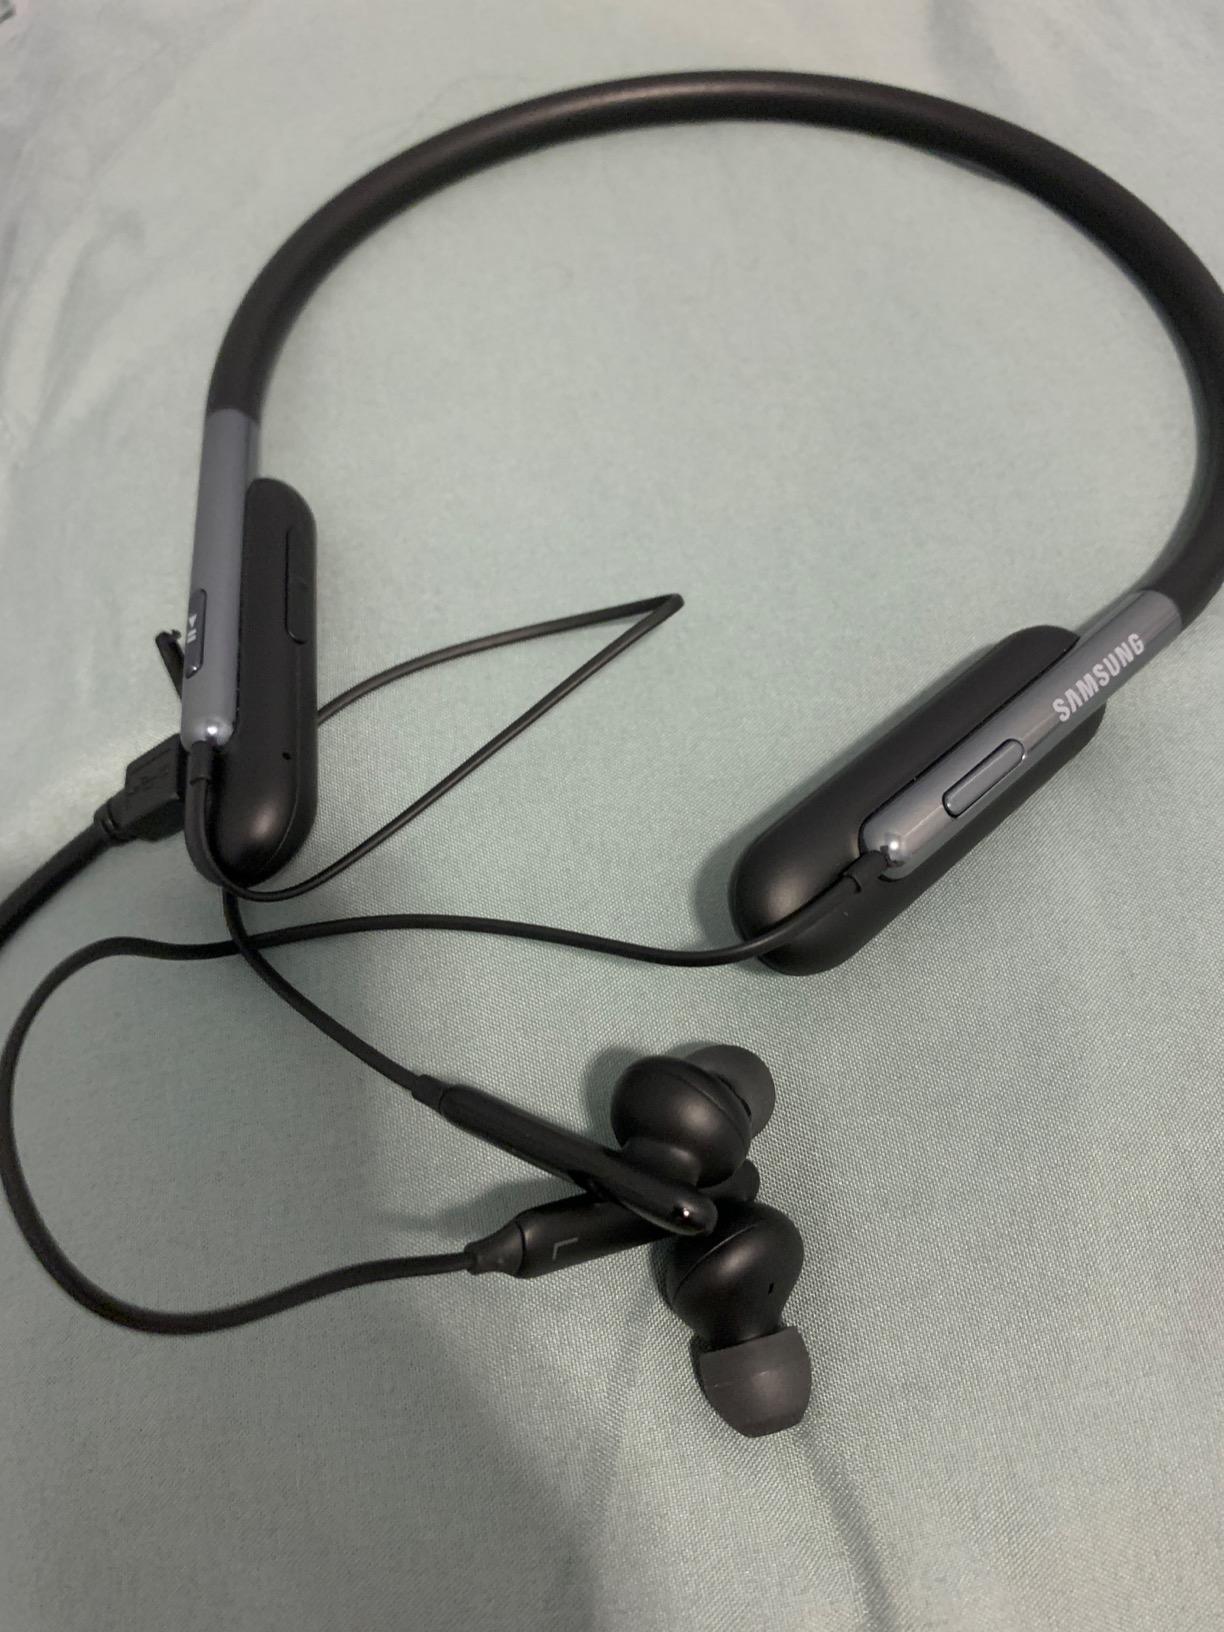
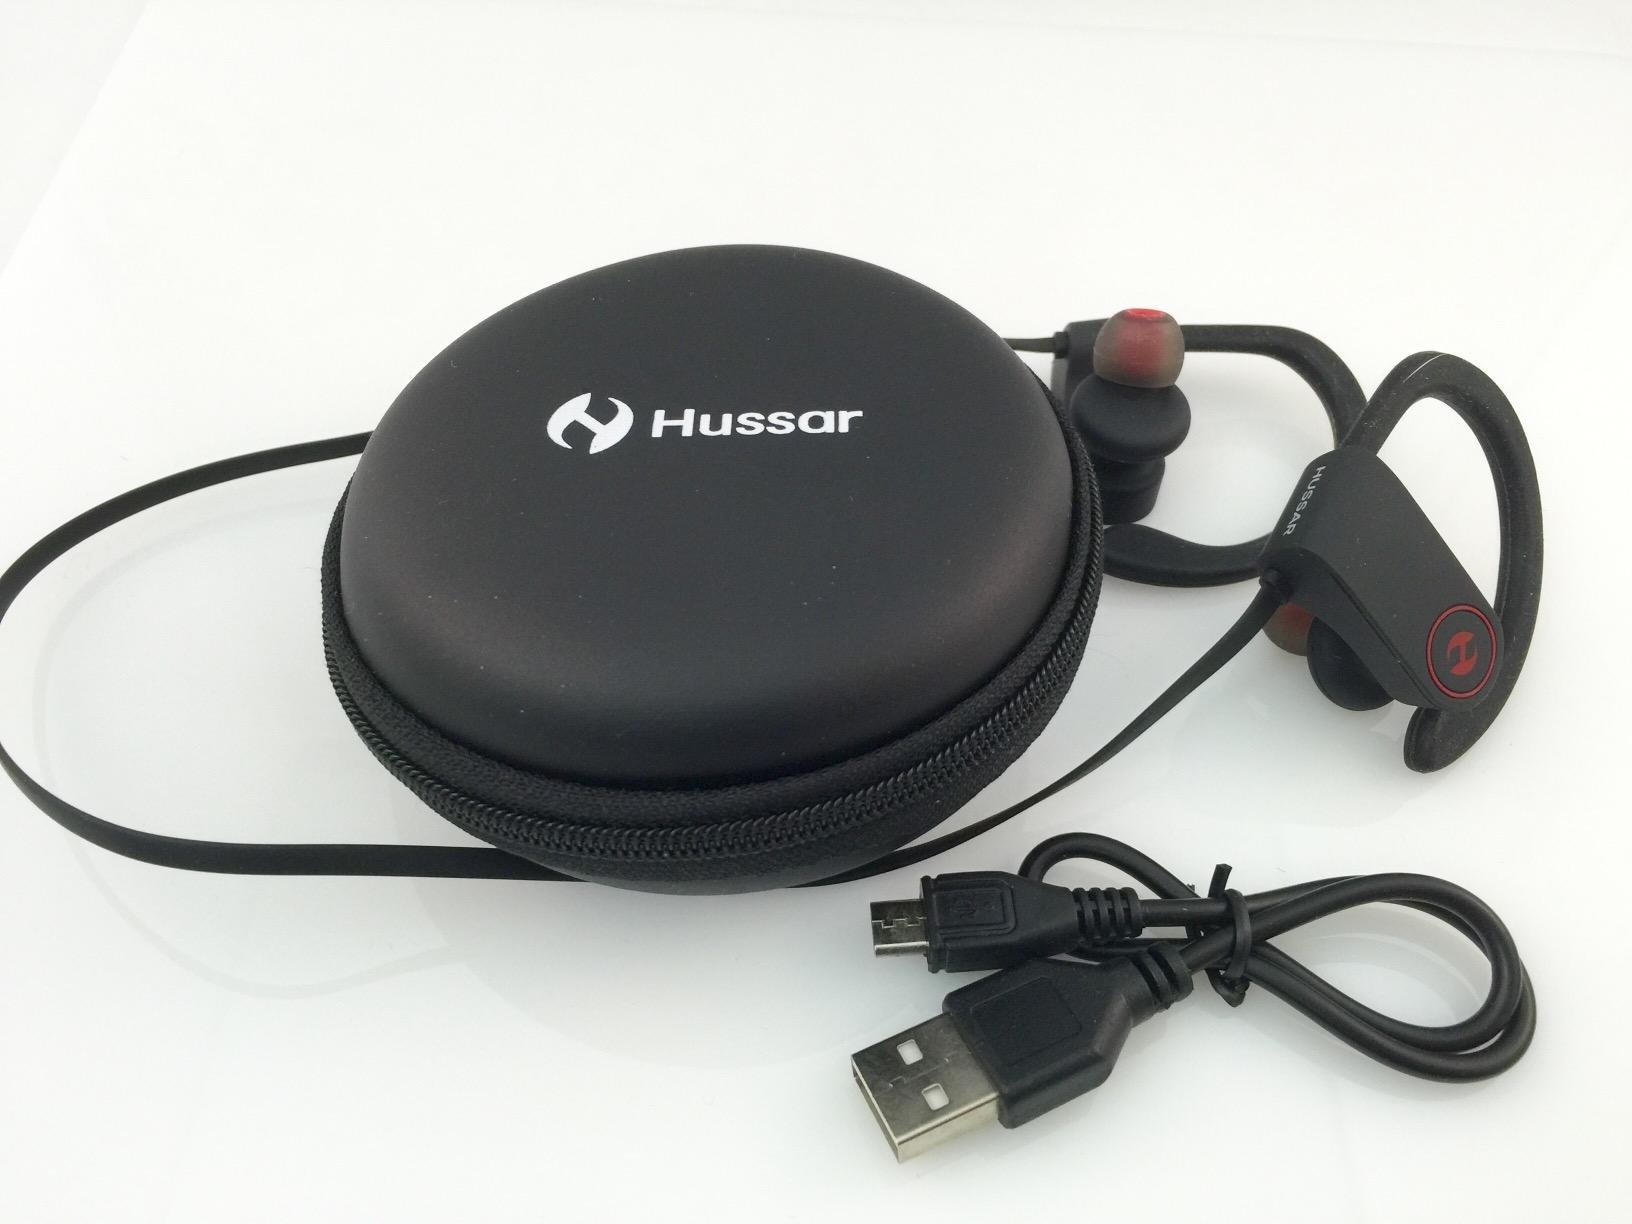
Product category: headphones
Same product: no